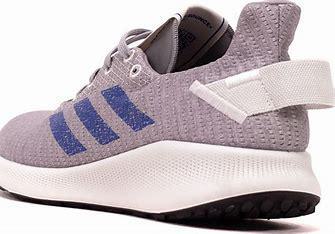
Brand: Adidas
Model: Sensebounce